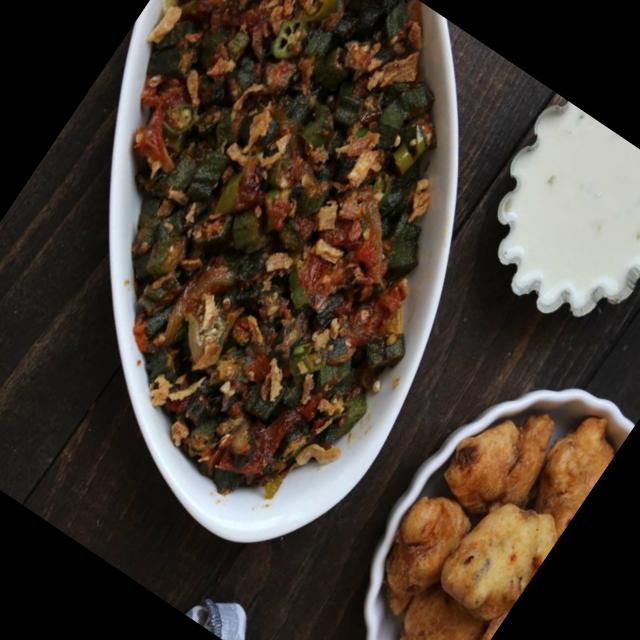
Dish: bhindi_masala